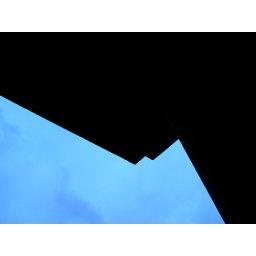
A roof against blue sky, no altering, this is really what it looked like.